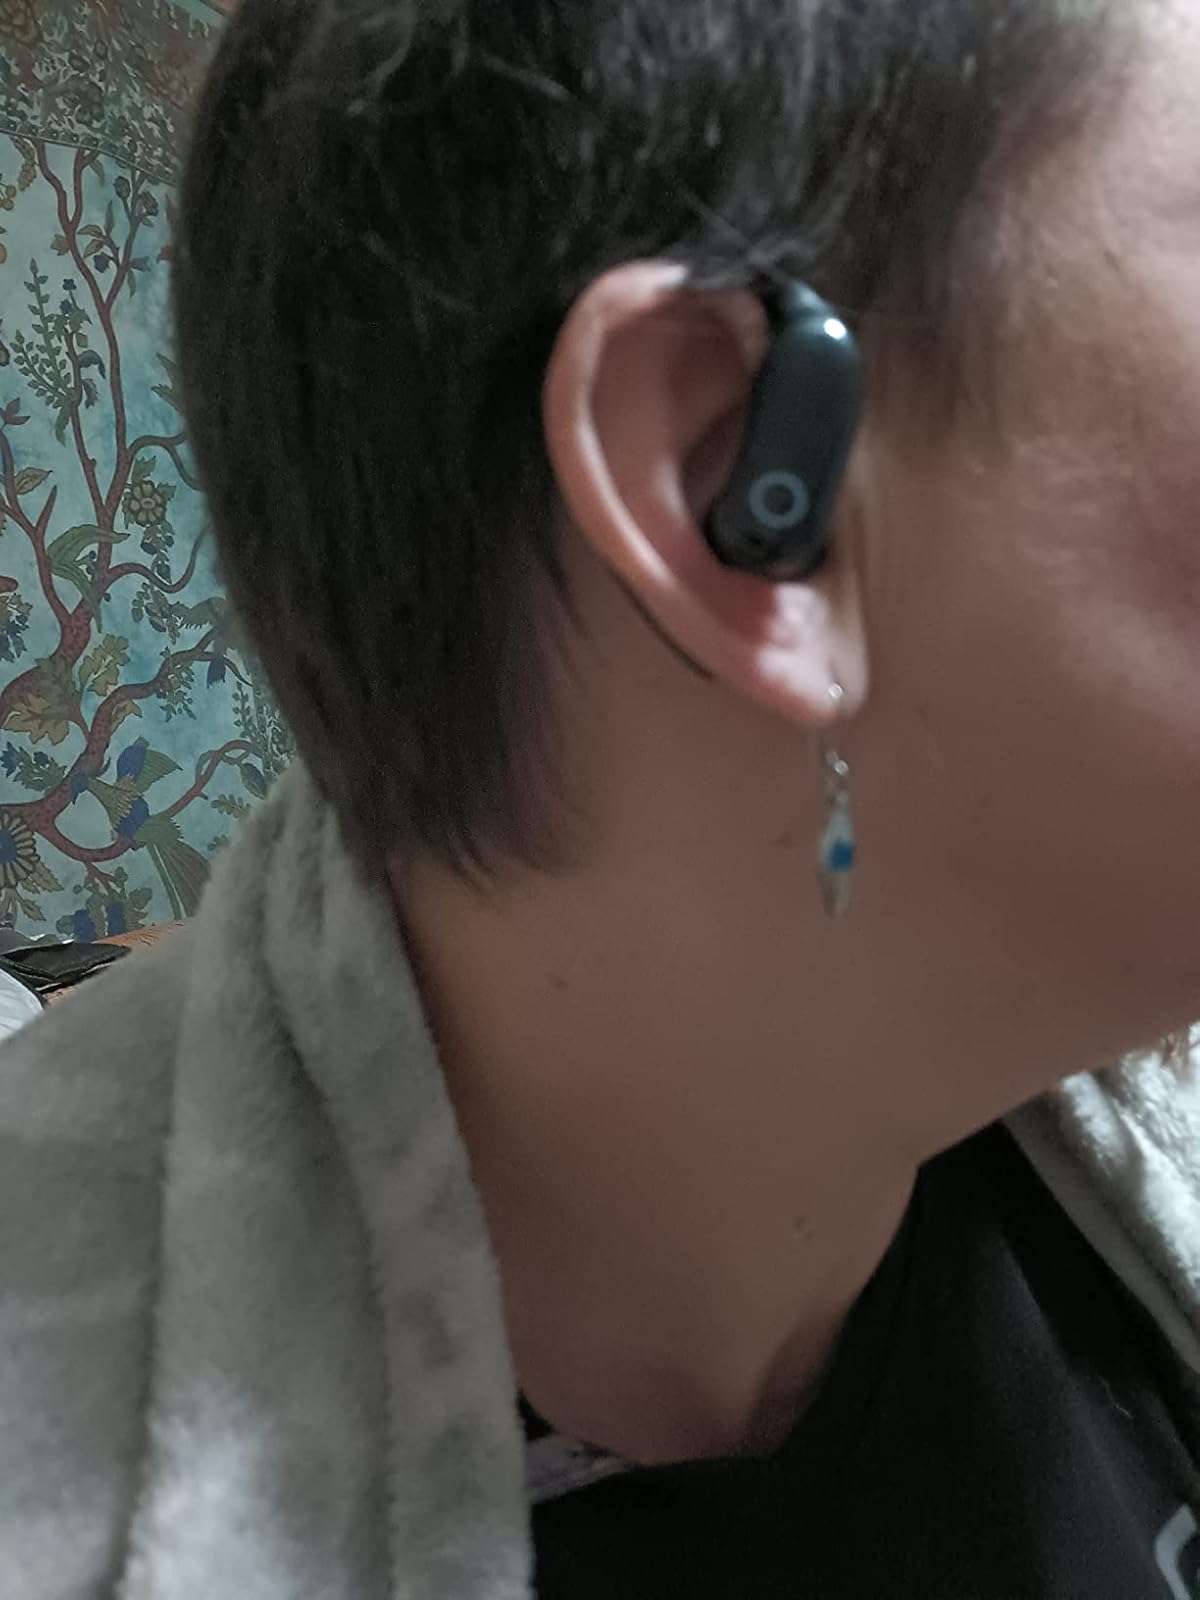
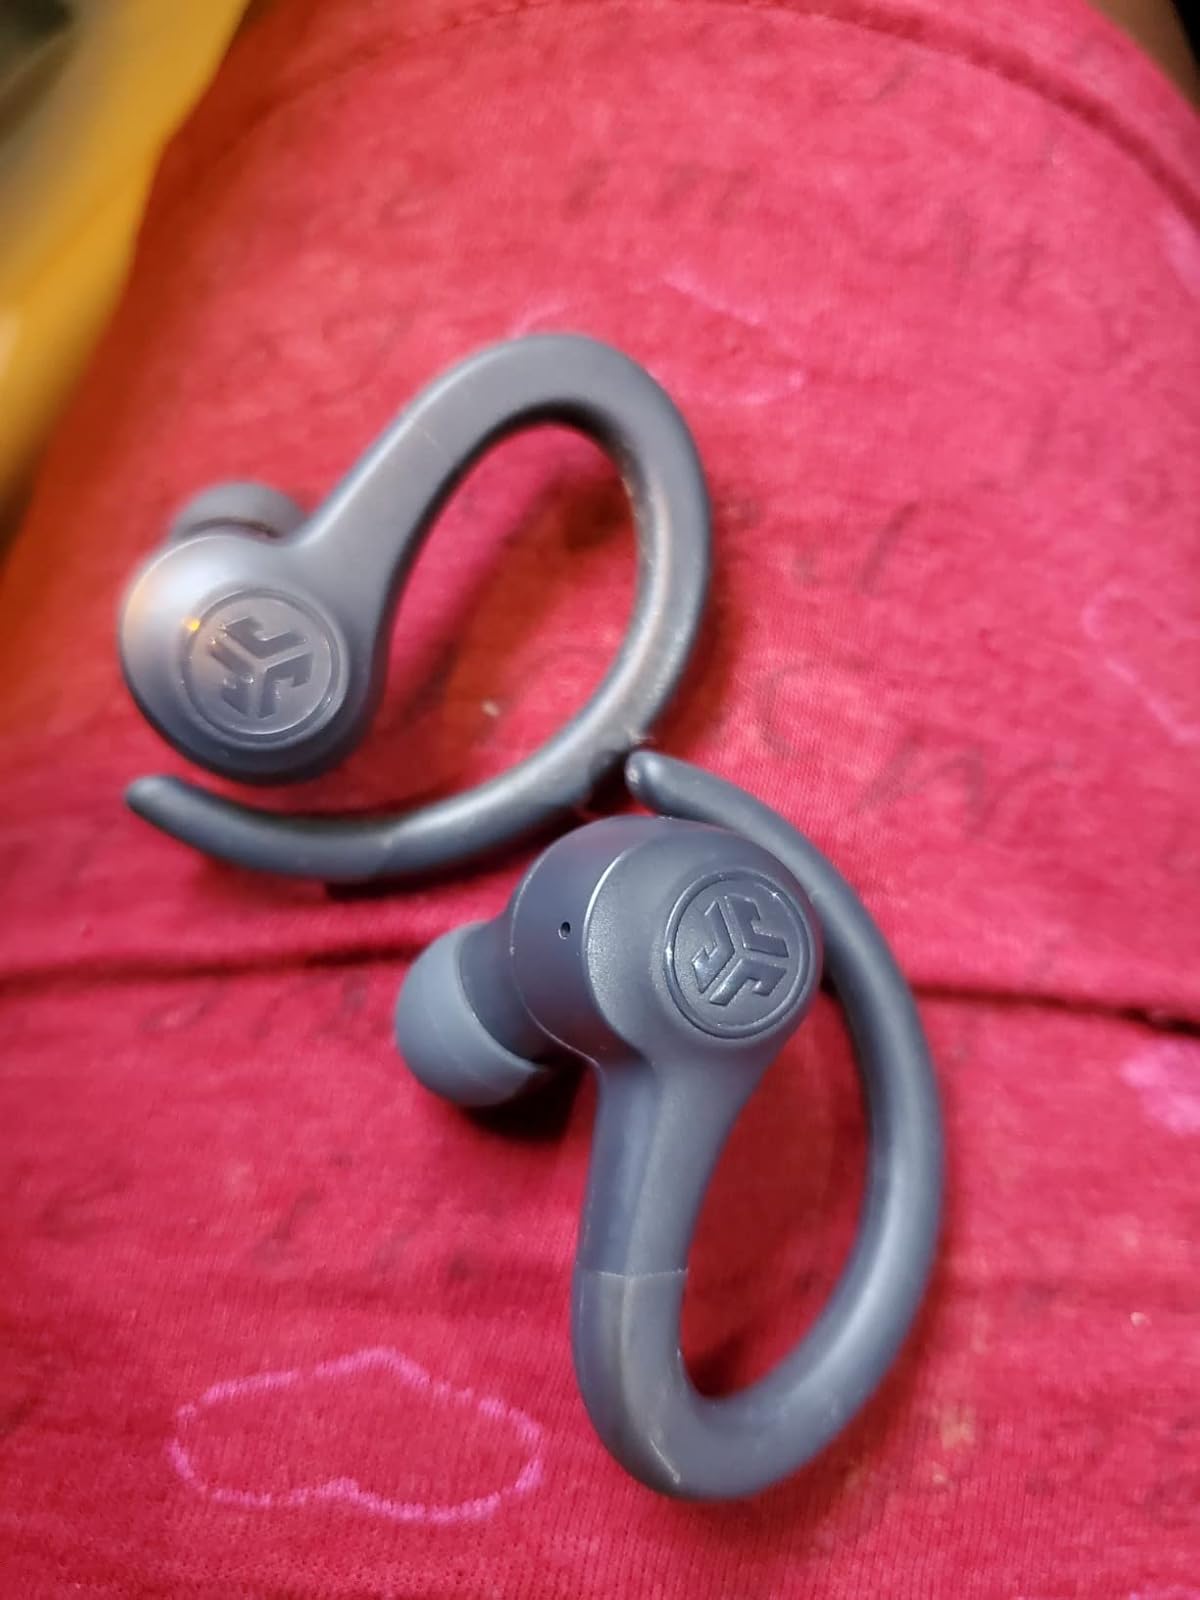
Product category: earbuds
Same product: no